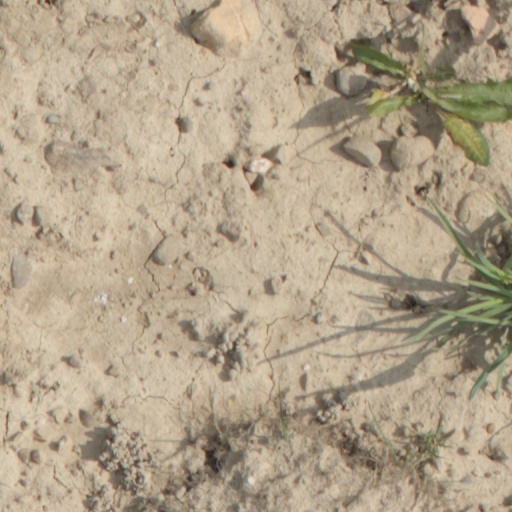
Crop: wheat